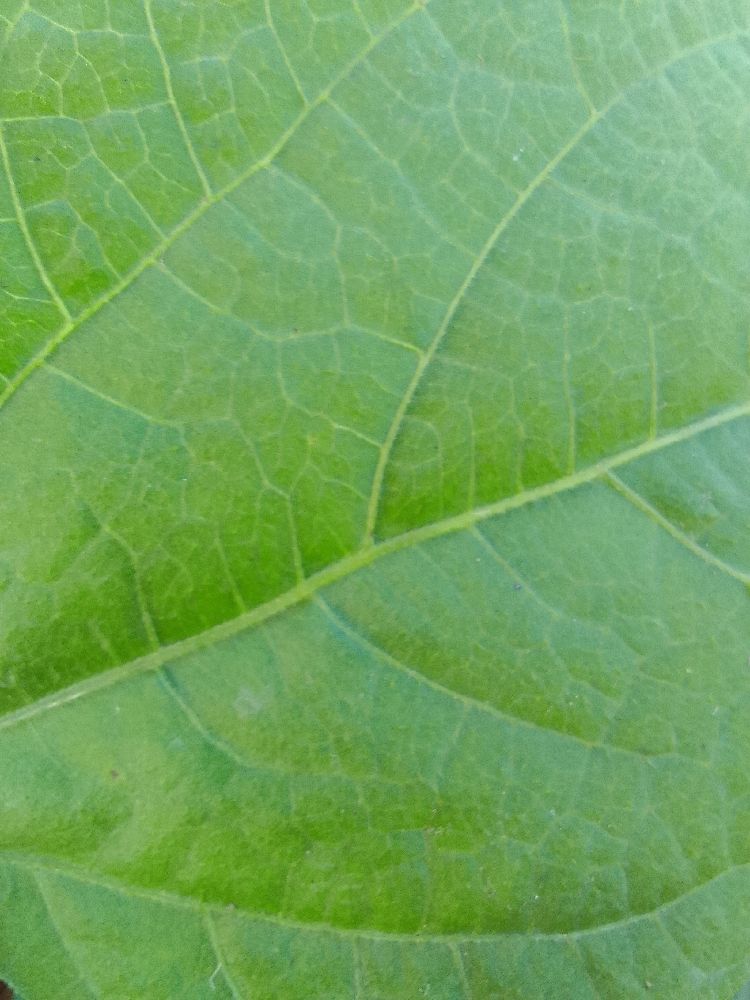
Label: healthy